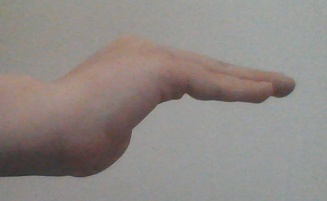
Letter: haa